Homosexuality in society

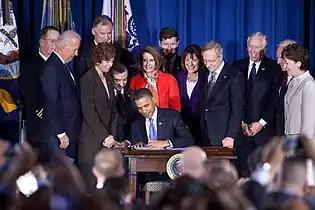
Barack Obama signing the repeal of 'Don't Ask, Don't Tell', a policy that forbid gay and lesbian people from openly serving in the United States armed forces.

Since the 1960s, many LGBT people in the West, particularly those in major metropolitan areas, have developed a so-called gay culture. To many, gay culture is exemplified by the gay pride movement, with annual parades and displays of rainbow flags. Yet not all LGBT people choose to participate in "queer culture", and many gay men and women specifically decline to do so. To some it seems to be a frivolous display, perpetuating gay stereotypes. To some others, the gay culture represents heterophobia and is scorned as widening the gulf between gay and non-gay people.